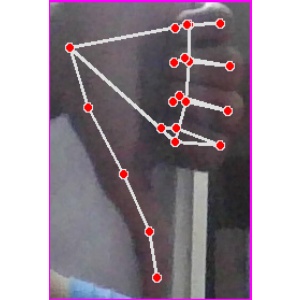
अक्षर: फ